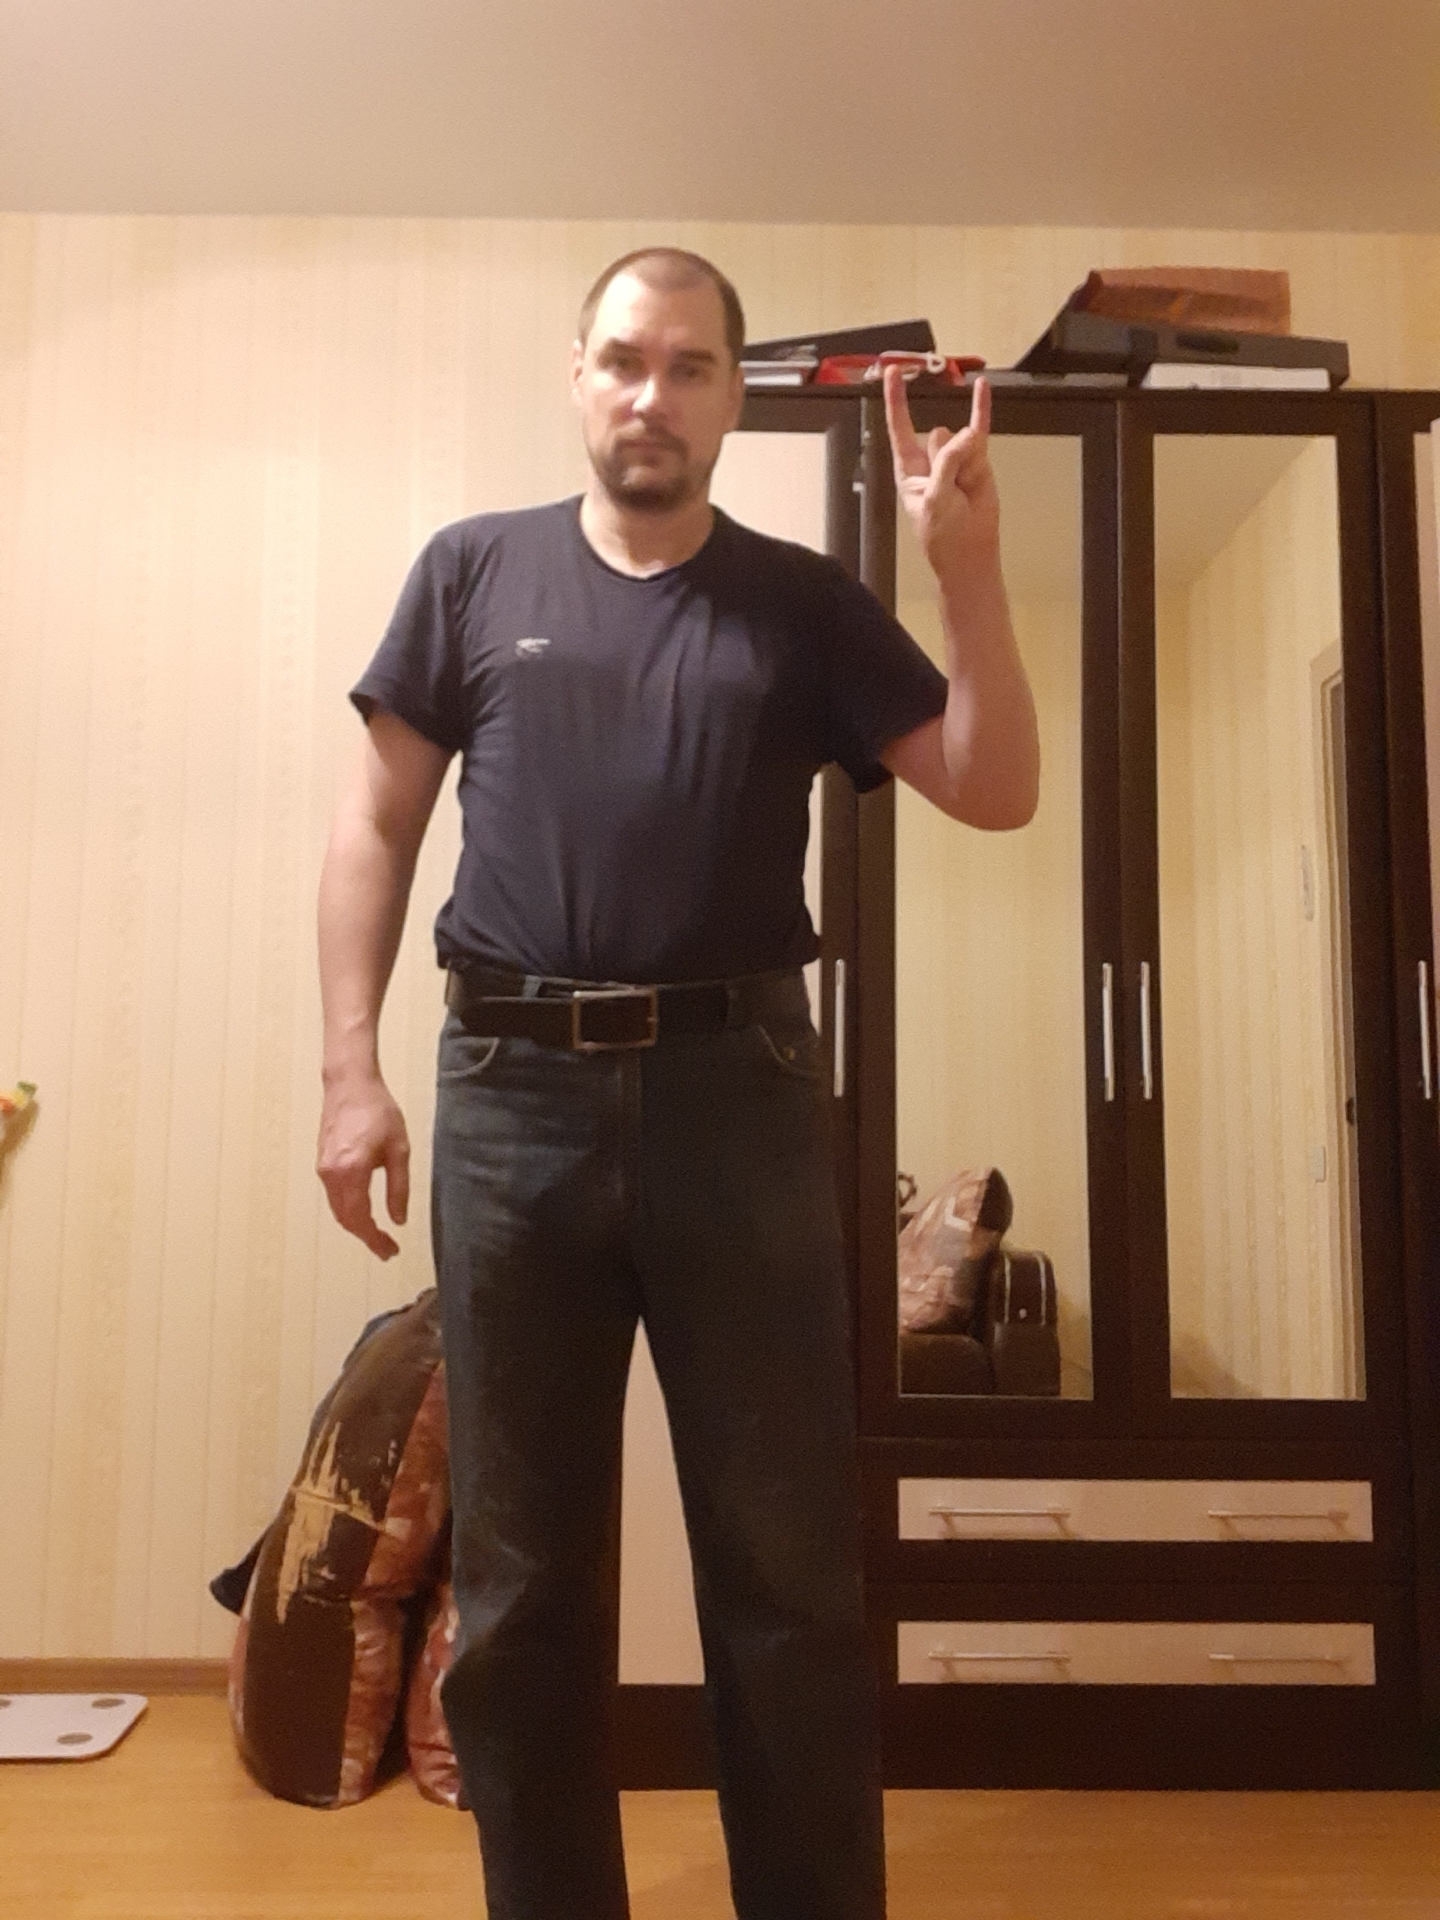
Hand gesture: rock